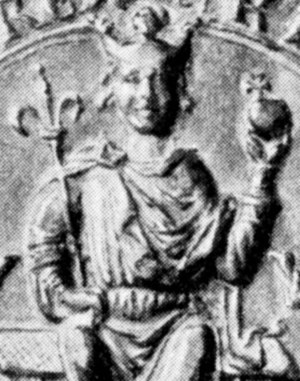
Kongerækken / Efter regeringstid
Erik Menved er nr. 11 i rækken af længst regerende (nr. 10 siden Harald Blåtand i 900-tallet) med 32 år
Beskåret version af den danske konge Erik Menveds segl. Seglet er kendt fra dokumenter fra 1287-1304
Kongerækken, forstået som den danske kongerække, er en liste over Danmarks regenter gennem tiderne.